KSV Hessen Kassel

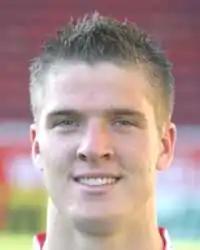
Former KSV forward Tobias Damm was the Kassel head coach from 2019 to 2023. He guided the team back into Regionalliga in 2020.

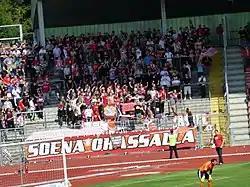
Block 30 at a home KSV match in 2012 vs Eversberg in the Regionalliga.

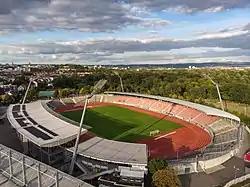
Aerial view of Auestadion, taken in 2018.

KSV Hessen Kassel has a number of organised and un-organised fan groups, ultras and blocks. Most notably, Block 30, Huddich Bande Ultras and Block 36.